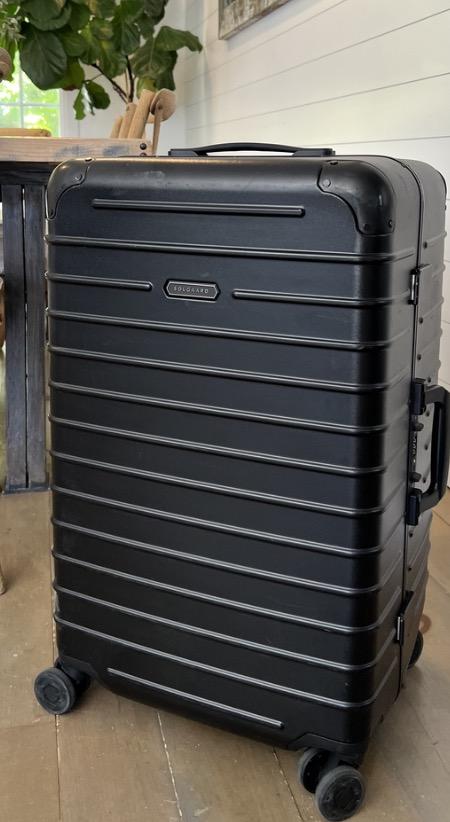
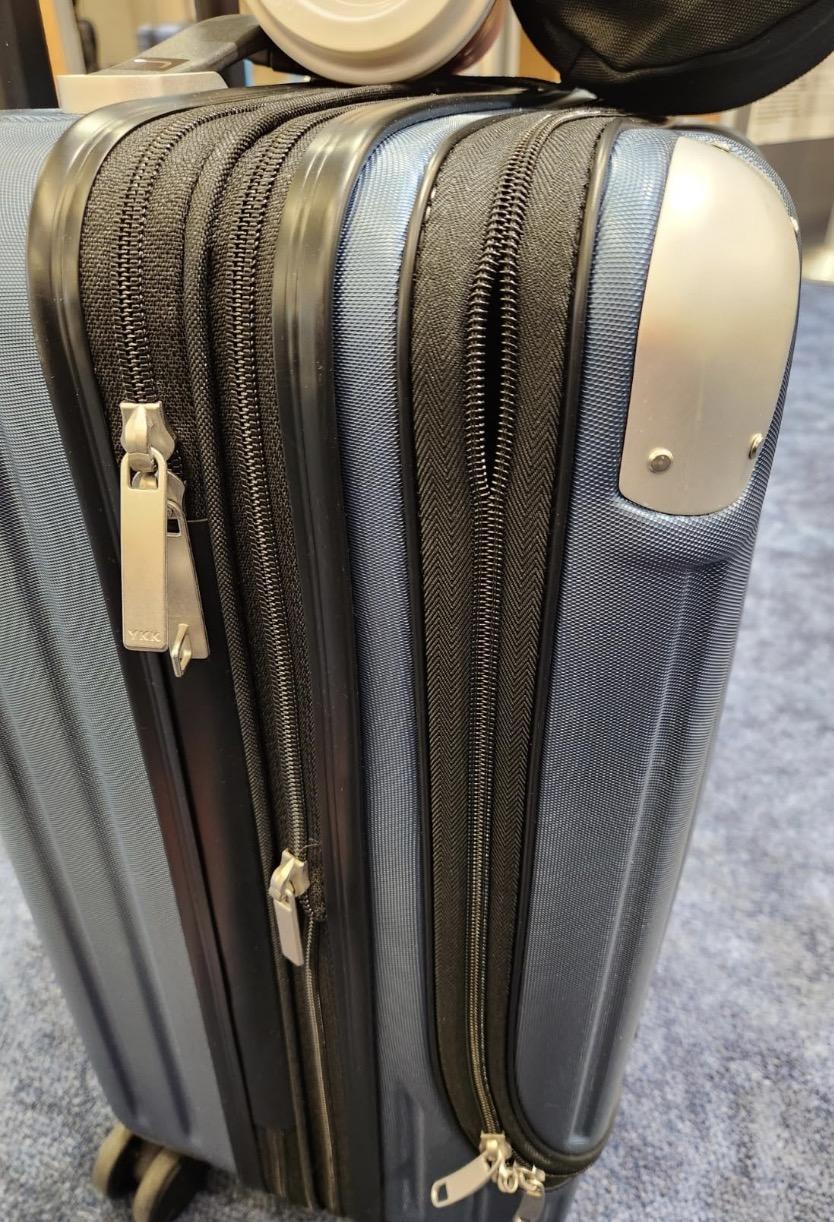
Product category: items_tea
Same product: no